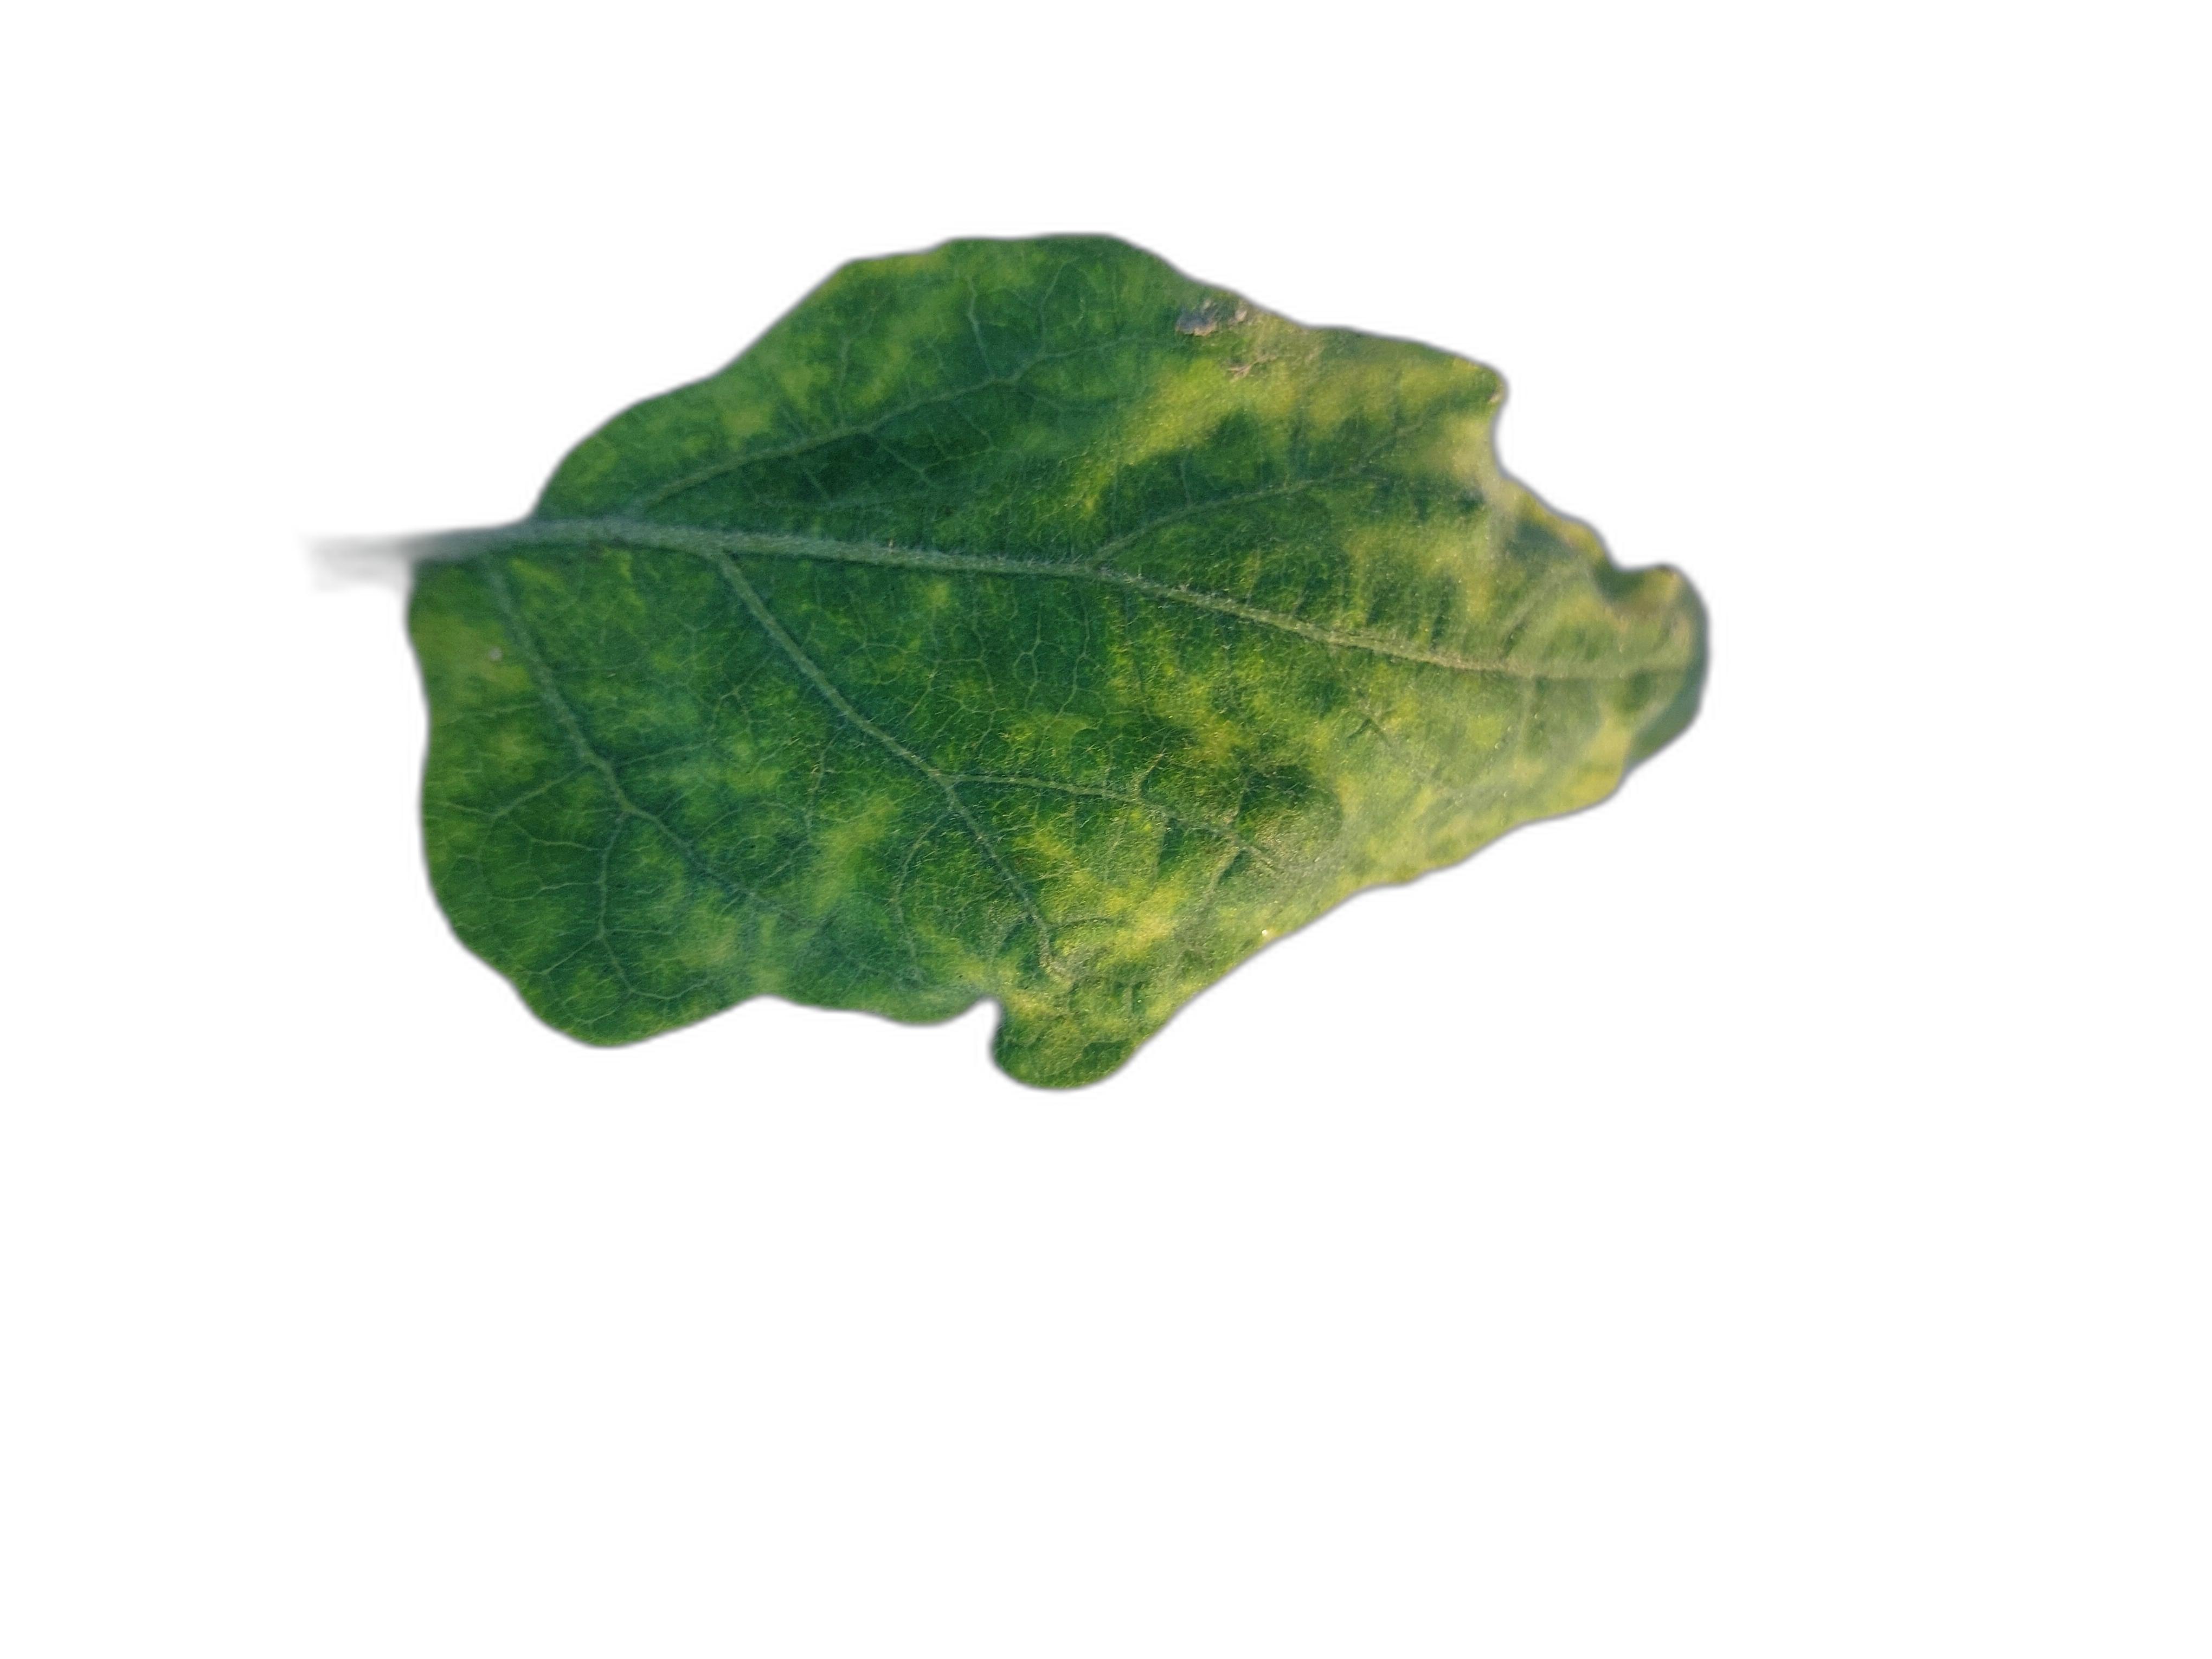
Label: Mosaic Virus Disease